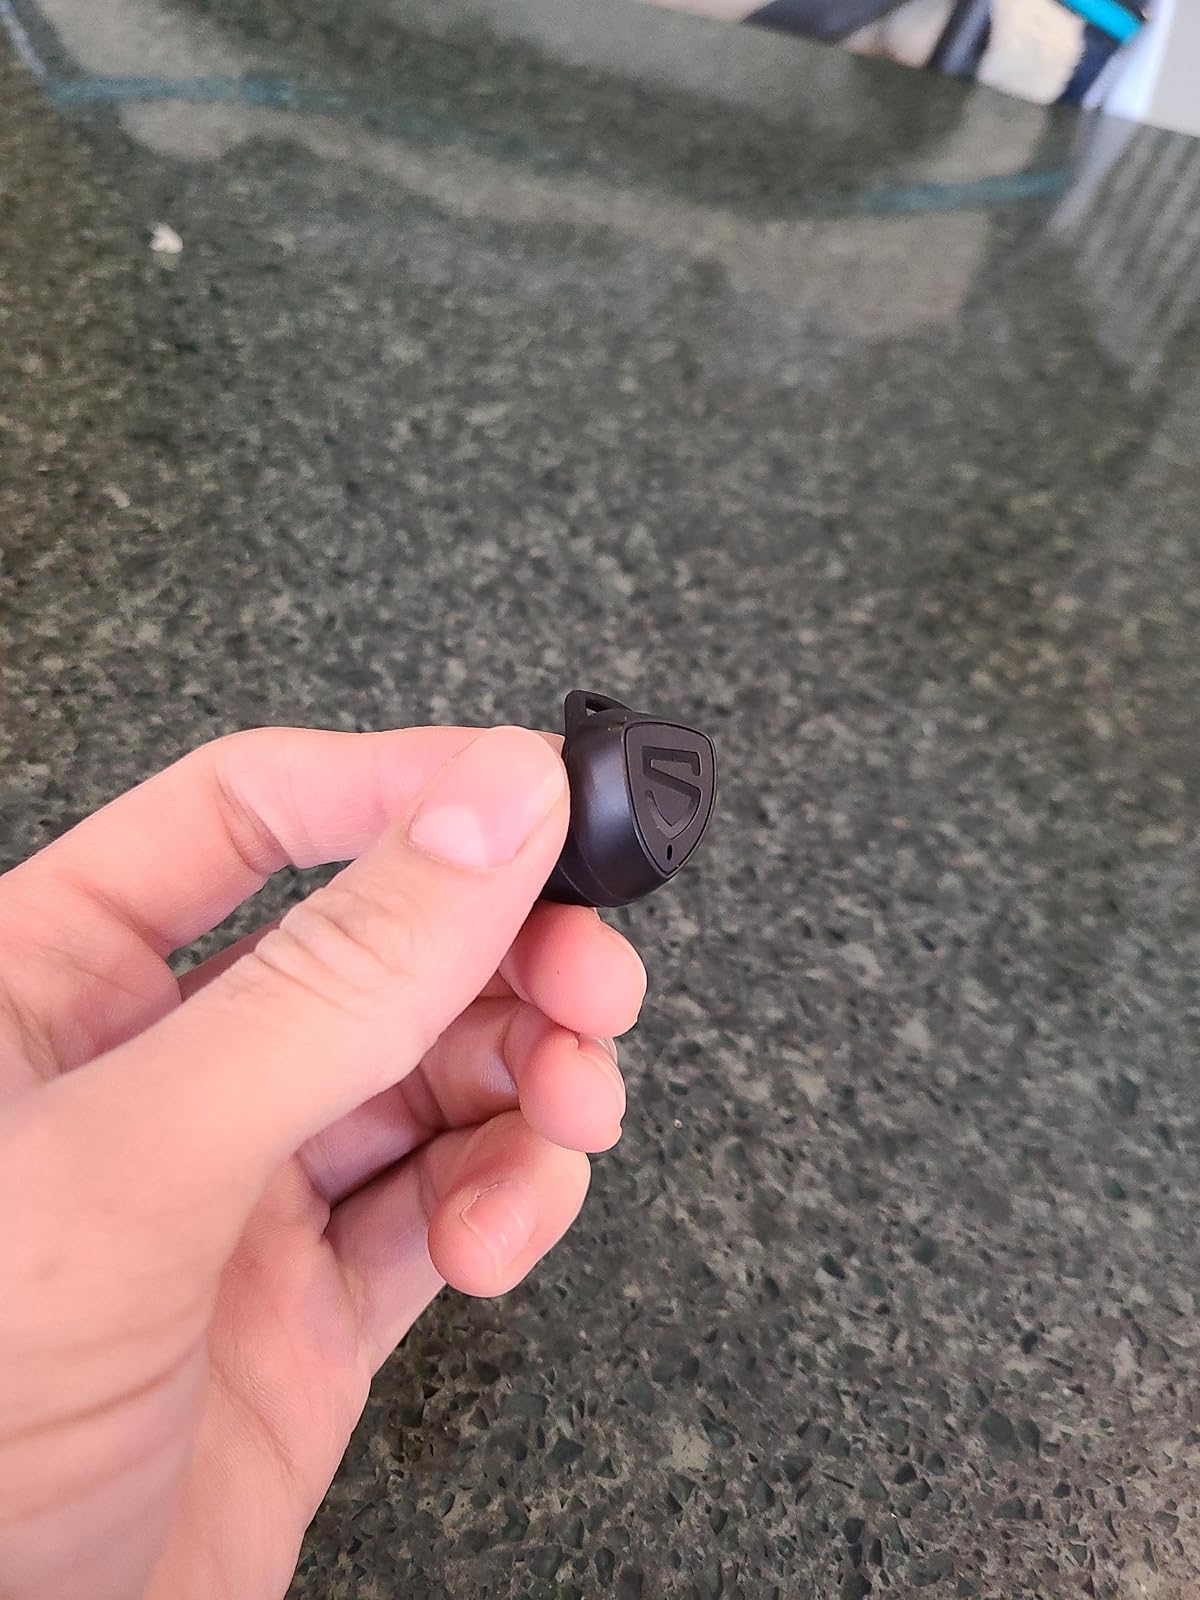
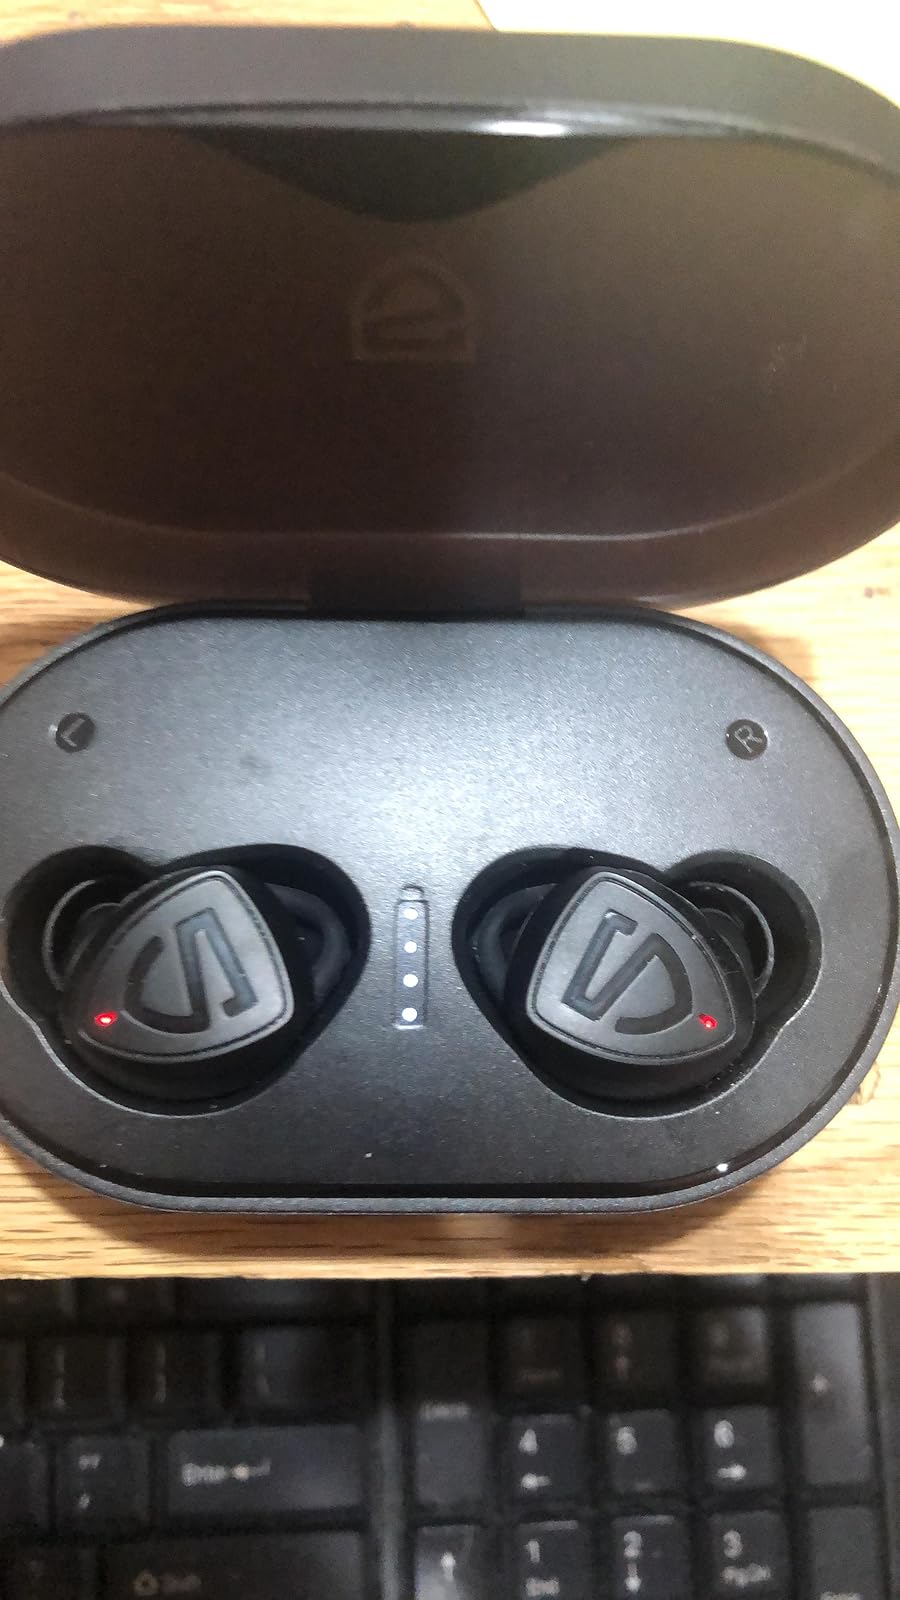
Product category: earbuds
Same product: yes